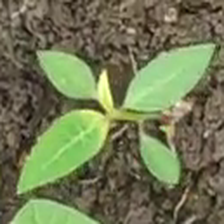
Weed species: Moti_dudhi(Euphorbia_geneculata_L)